Iatrochemistry

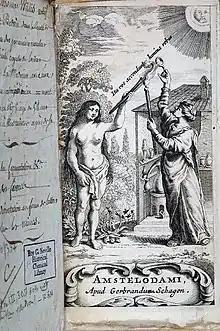
Frontispiece to Thomas Willis' 1663 book , a treatise on fermentation as a mysterious key to transformations (from mash to beer or from health to fevers), engraved and published by Gerbrandus Schagen in Amsterdam

Iatrochemistry (also known as chemiatria or chemical medicine) is an archaic pre-scientific school of thought that was supplanted by modern chemistry and medicine. Having its roots in alchemy, iatrochemistry sought to provide chemical solutions to diseases and medical ailments.